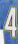
Number: 4